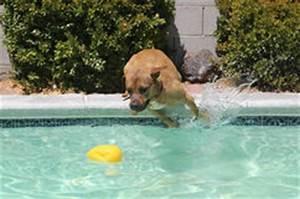
Label: cane